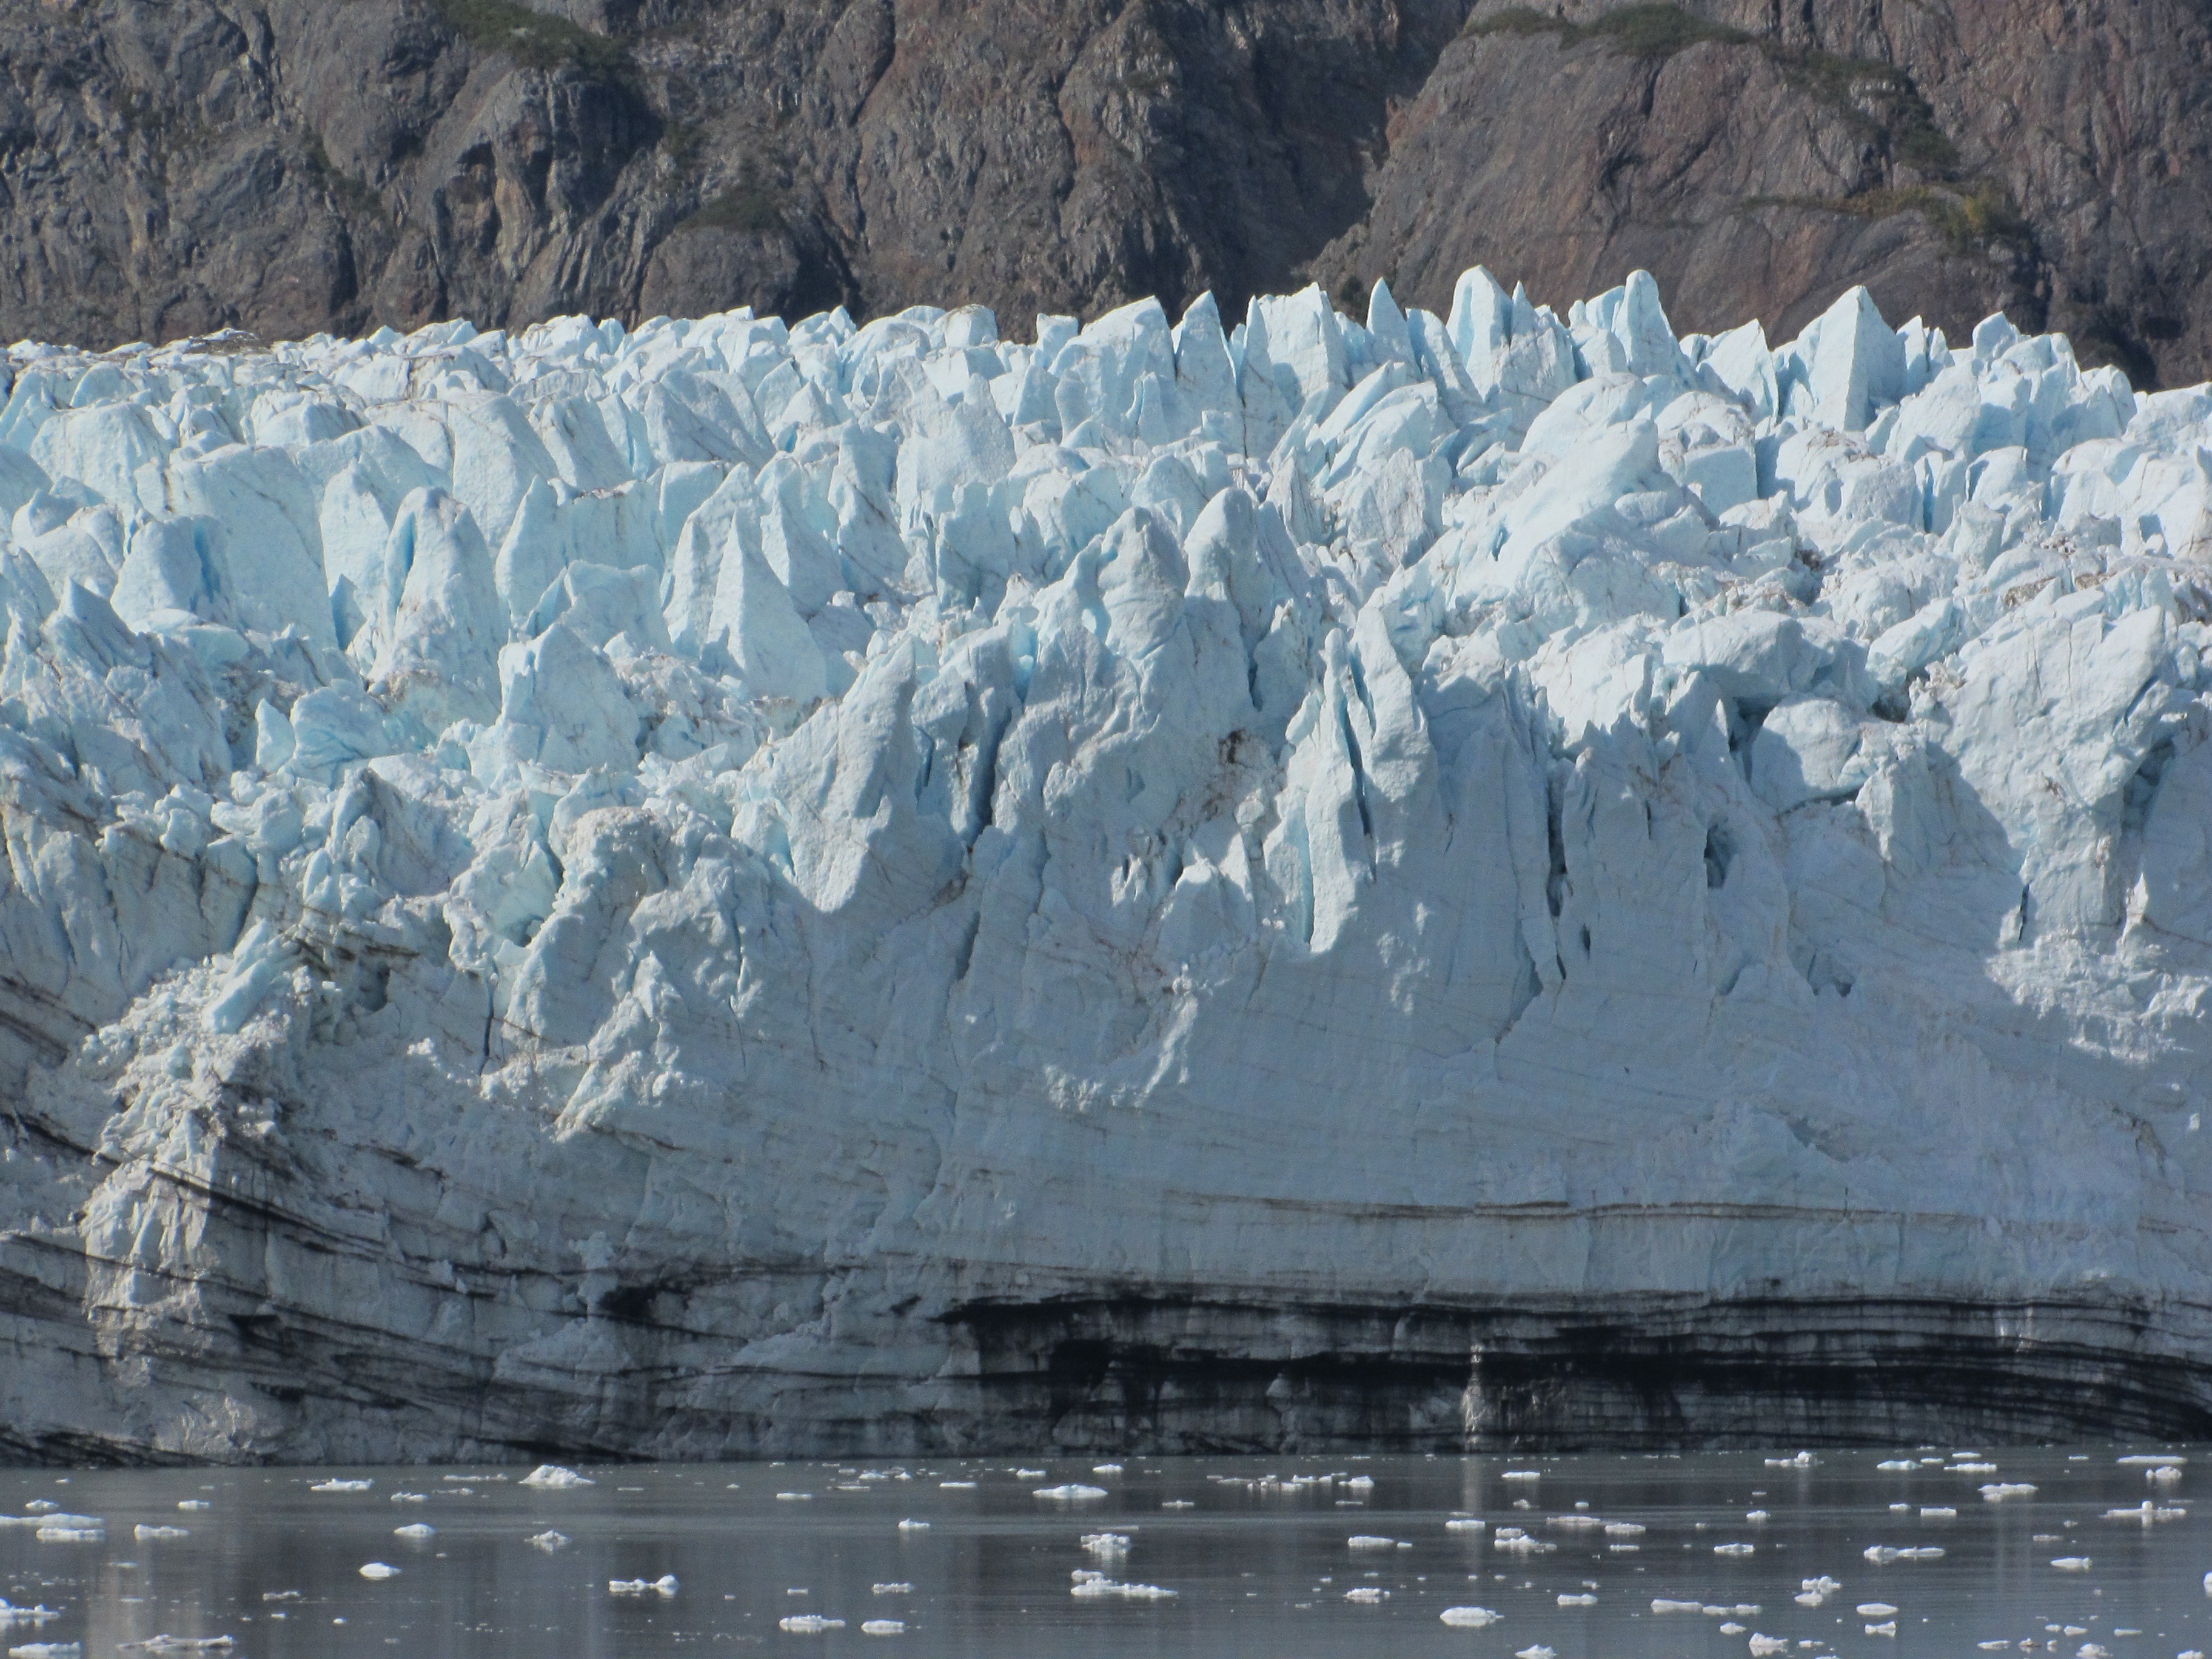
wilderness, winter, formation, ice, glacier, frozen, arctic, face, glacial, badlands, alaska, moraine, landform, arctic ocean, geographical feature, glacial landform, geological phenomenon, ice cap, polar ice cap